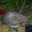
Label: porcupine